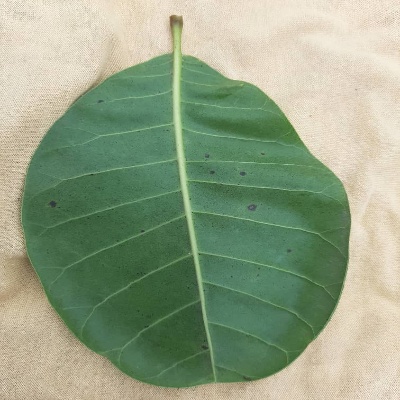
Crop: Cashew
Condition: anthracnose